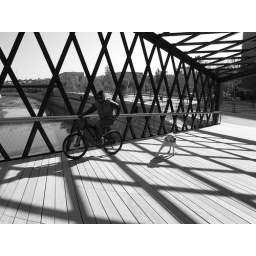
scraps of life in black and white